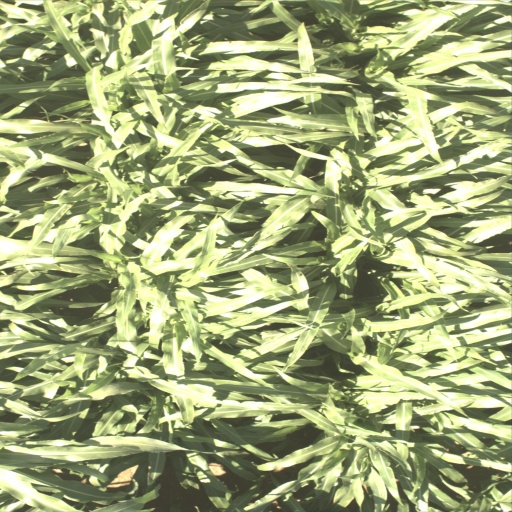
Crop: sorghum